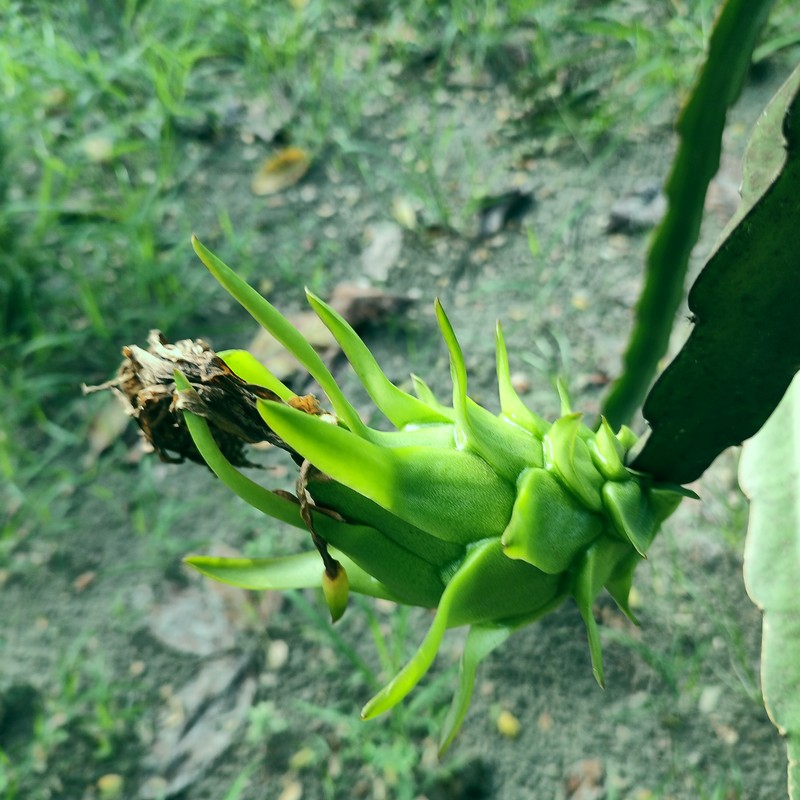
Label: Immature Dragon Fruit